Eurosonic Noorderslag

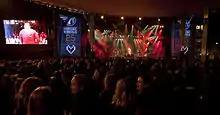
Eurosonic Air in 2011

Started in 2011 to celebrate the 25 anniversary of Eurosonic Noorderslag, Eurosonic Air is a free open air festival hosted on a stage on the main square ("Grote Markt") of Groningen. A large "umbrella" or tent is placed in front of the stage which determines the look of the square during the festival.